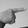
ASL letter: G